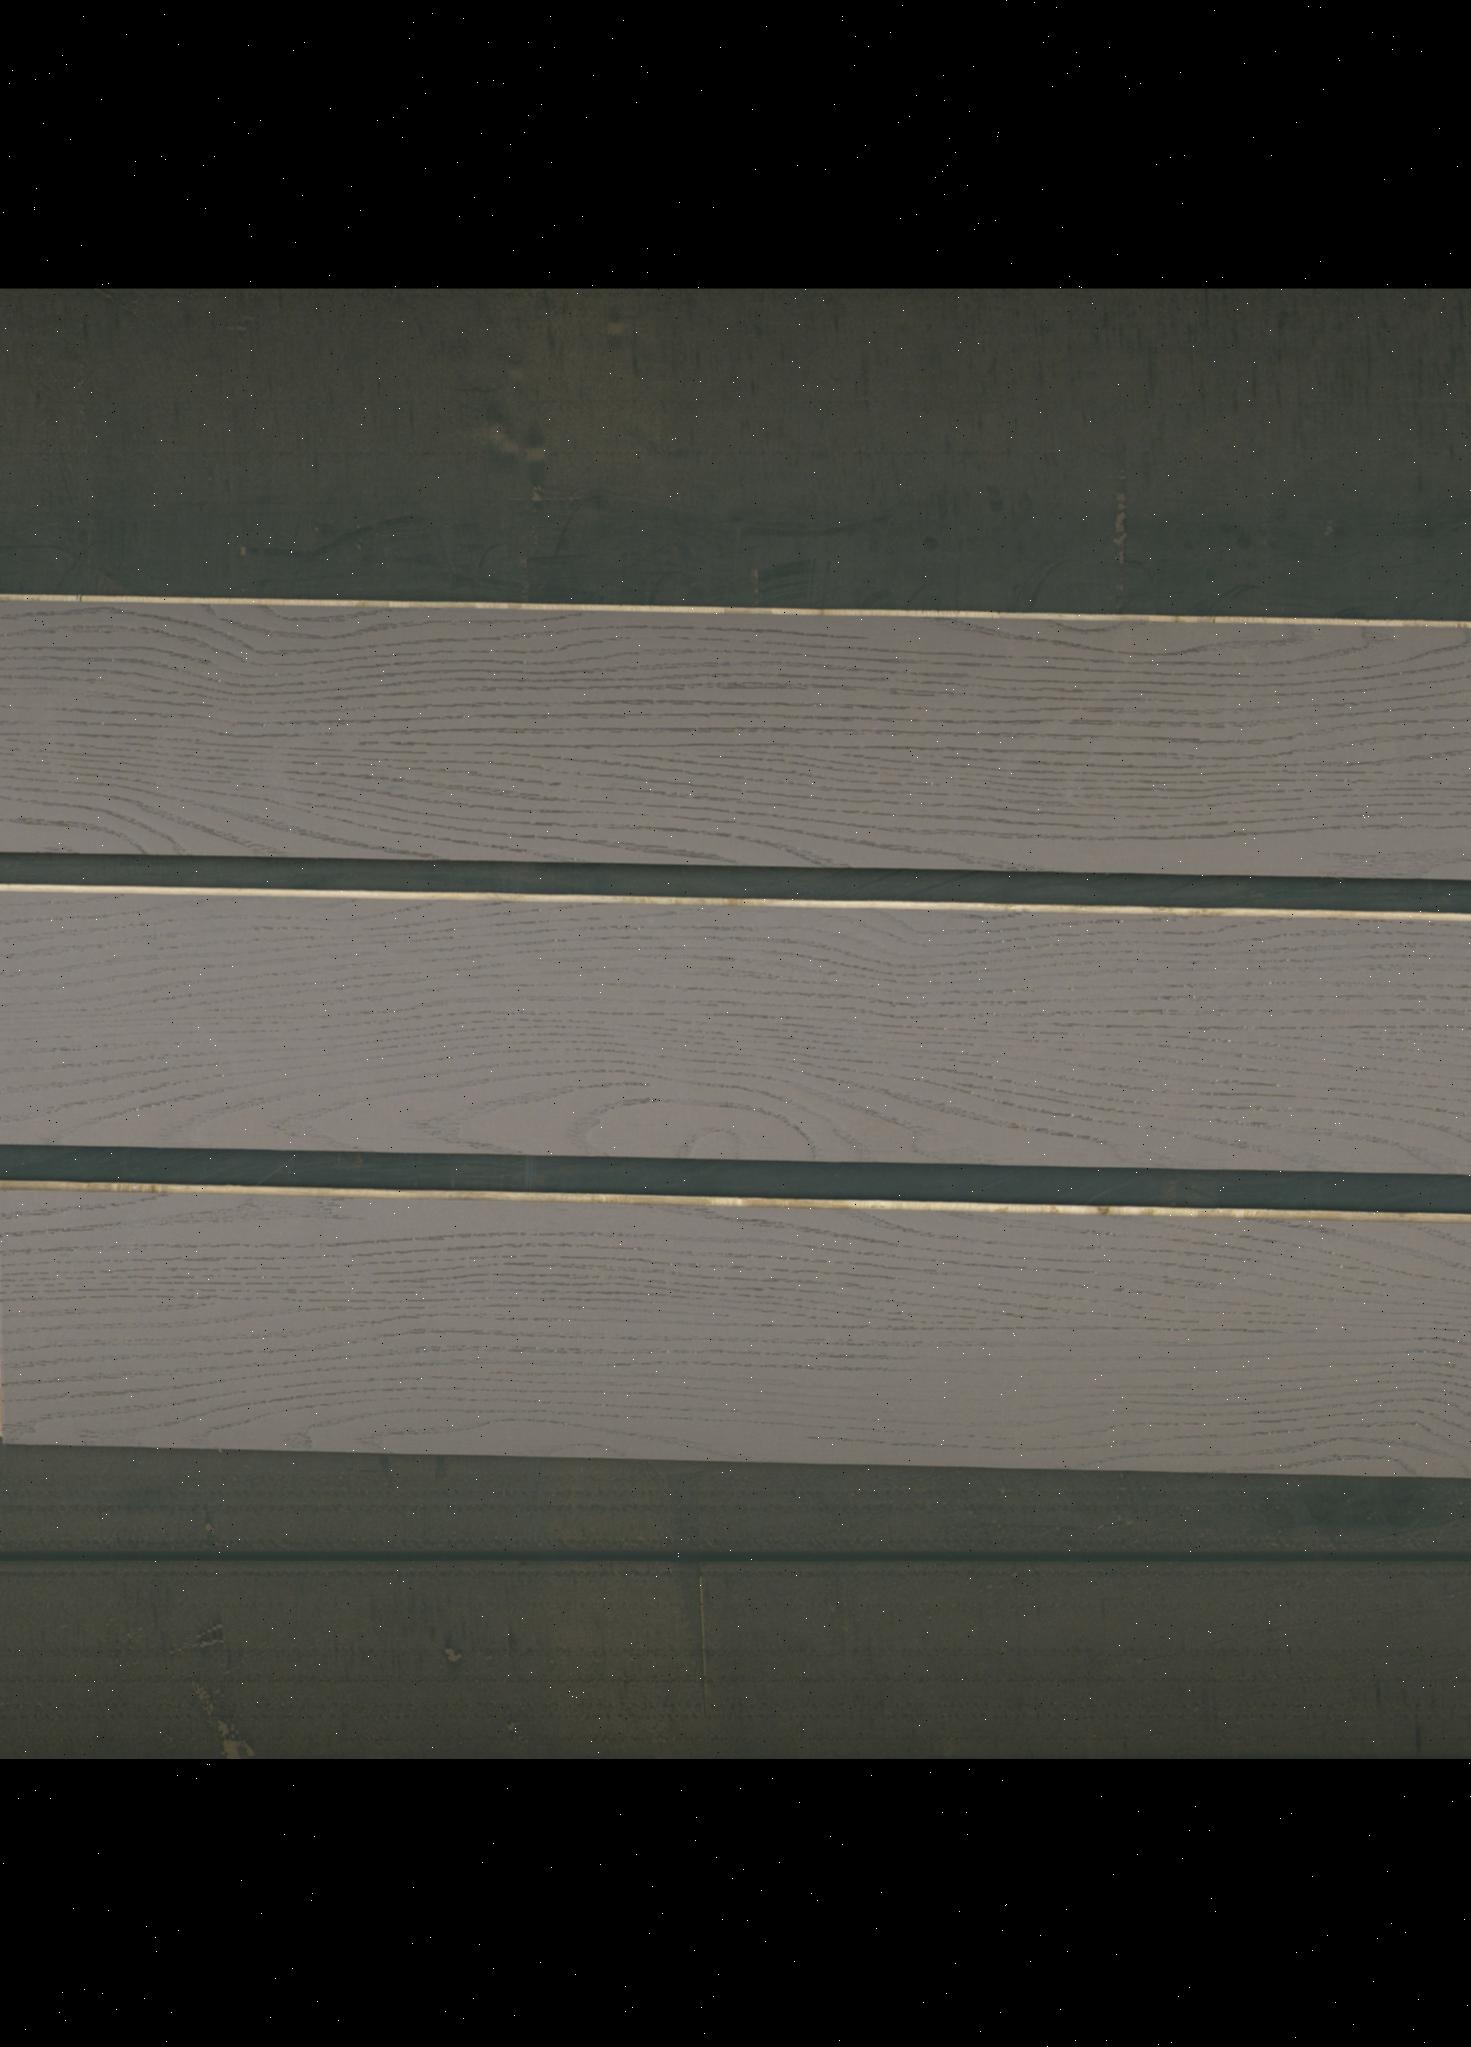
Label: mixers